Electron mobility

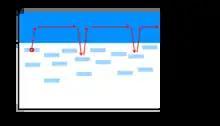
Energy band diagram depicting electron transport under multiple trapping and release.

where formula_48 is a mobility prefactor, formula_49 is activation energy, formula_50 is the Boltzmann constant, and formula_51 is temperature. The activation energy is typically evaluated by measuring mobility as a function of temperature. The Urbach Energy can be used as a proxy for activation energy in some systems.